Carrozzeria Boneschi

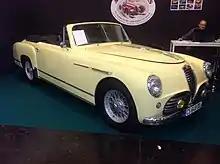
Alfa Romeo 6C 2500 Cabriolet

Carrozzeria Boneschi S.r.L. (established 1919 near Milan) is an Italian coachbuilder, mainly of commercial vehicles. Until 1960, the company was mostly involved with automobile manufacturers such as Talbot, Rolls-Royce, Alfa Romeo, Lancia and Fiat. It was established in Milan by Giovanni Boneschi, moving to Cambiago in (1933). The factory was rebuilt after World War II (1946), after which Boneschi died. Among its designers and directors in the later years was Dr. Bruno Pezzaglia. Boneschi brand has recently been acquired by the coachbuilder Savio.